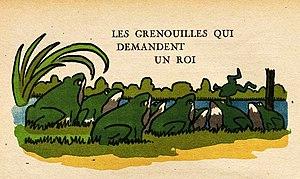
Les Grenouilles qui demandent un Roi est la quatrième fable du livre III de Jean de La Fontaine situé dans le premier recueil des Fables de La Fontaine, édité pour la première fois en 1668.